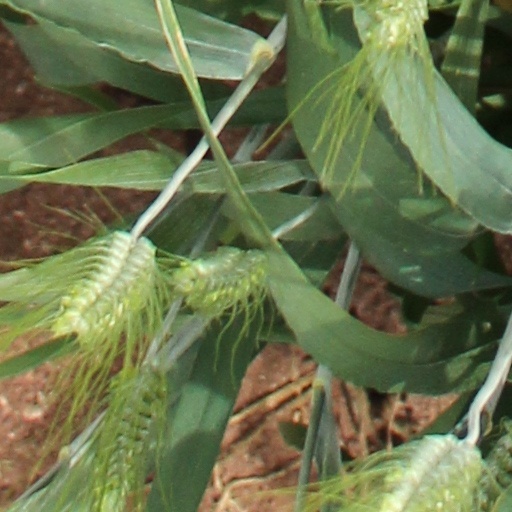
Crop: wheat